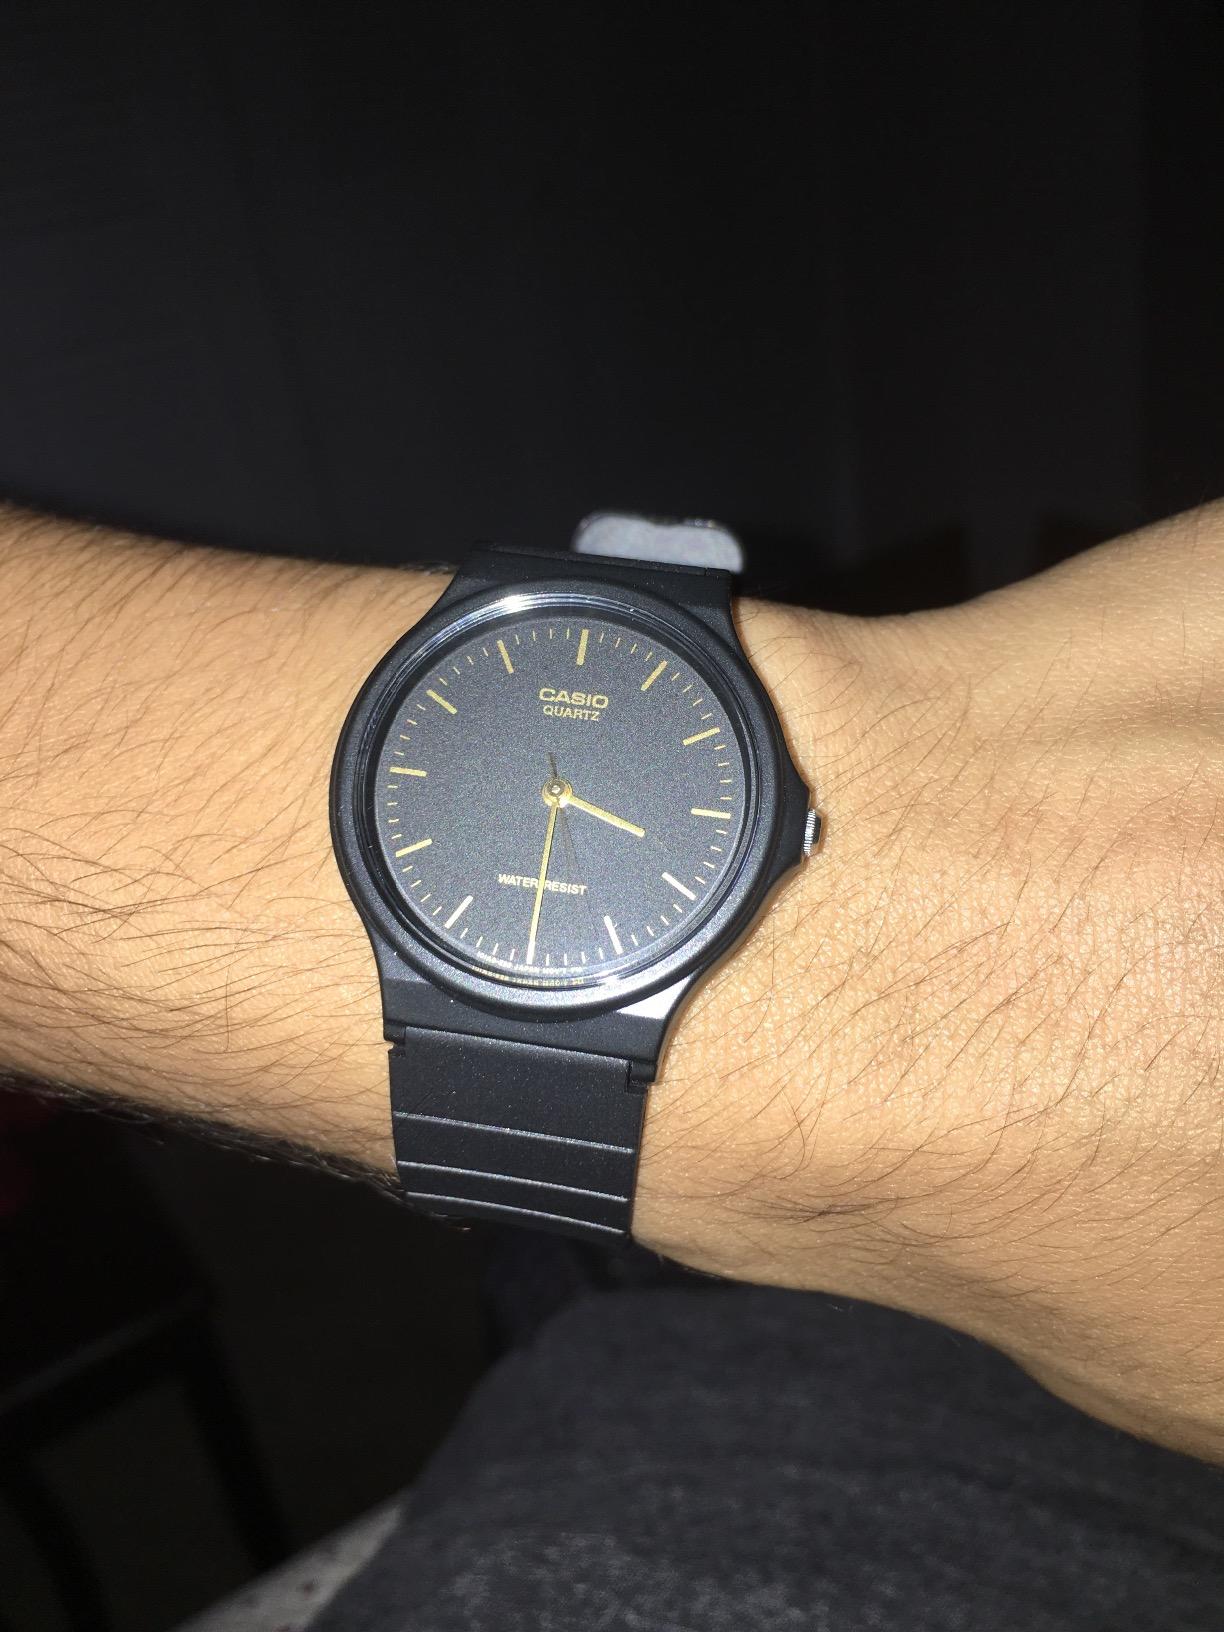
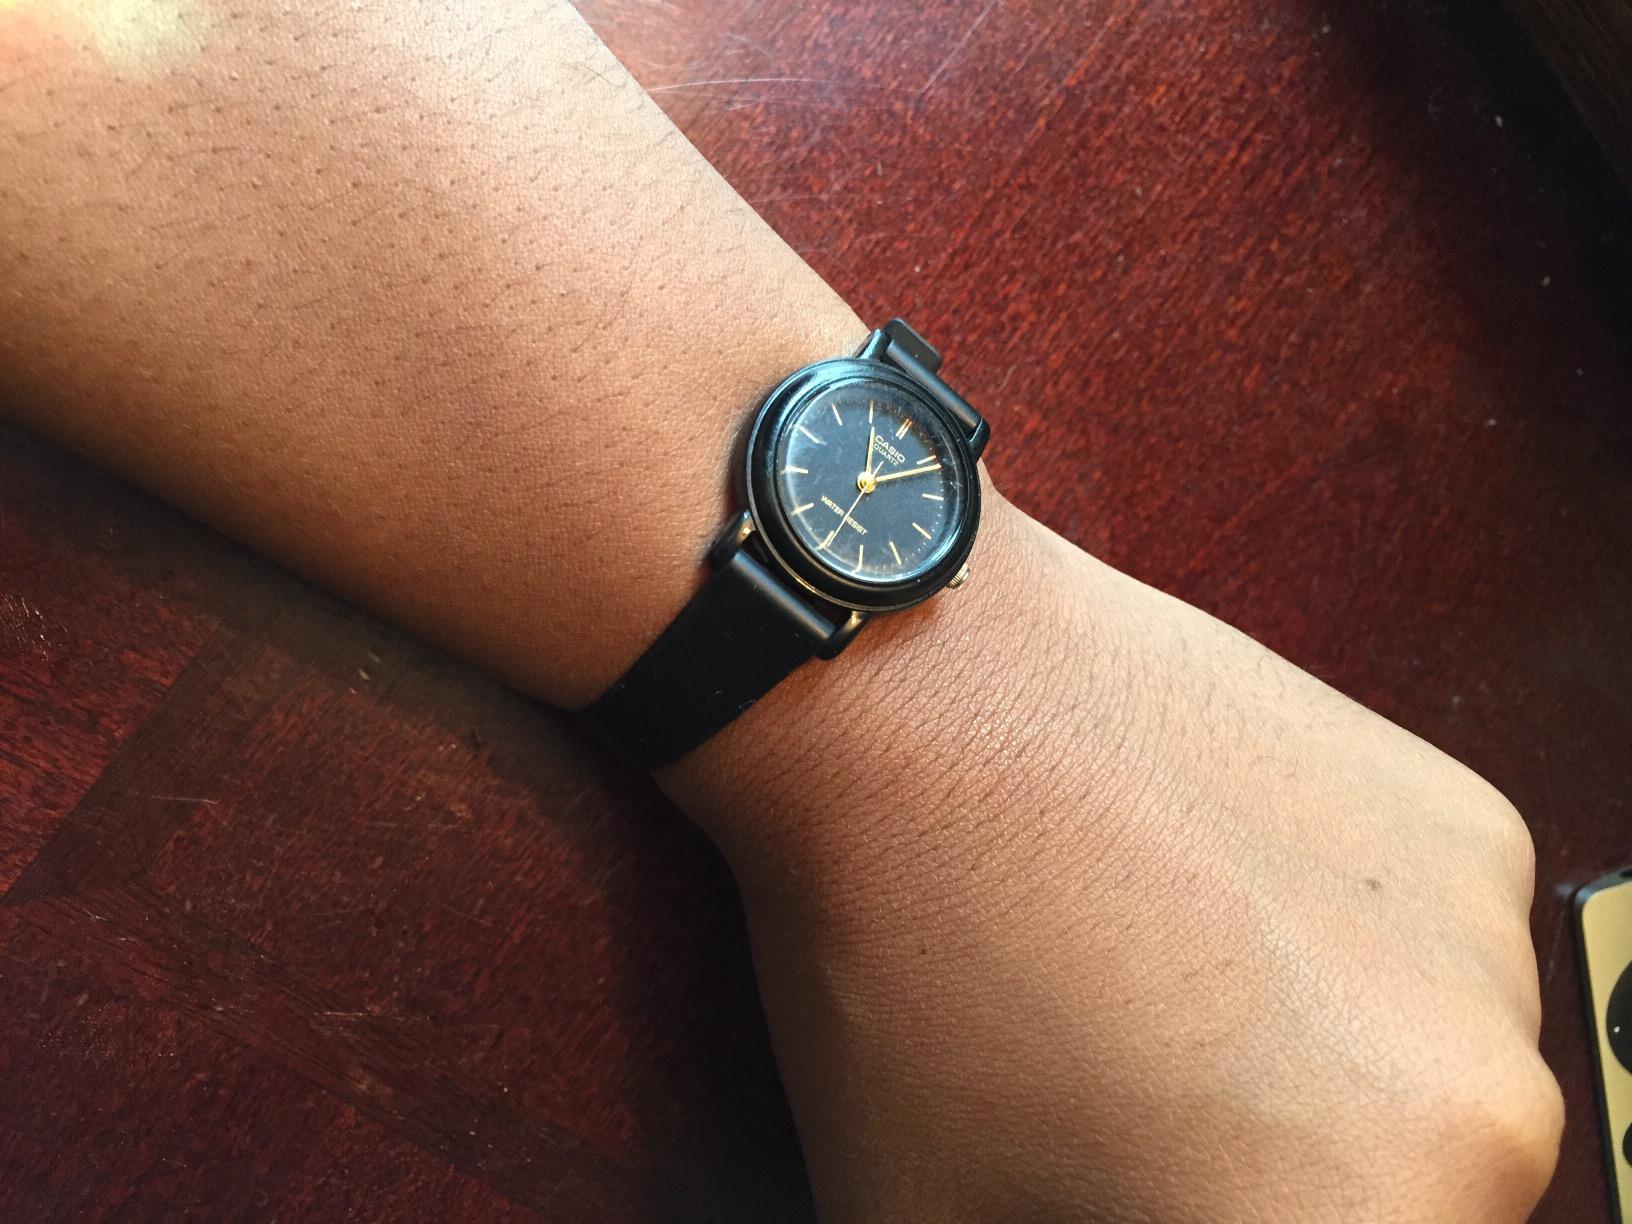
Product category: accessories_watch
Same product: no